Abaco Islands

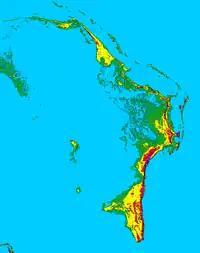
Topographic map of the Abaco Islands

The combined population of the islands was about 17,224 , and the principal settlement and capital is Marsh Harbour.